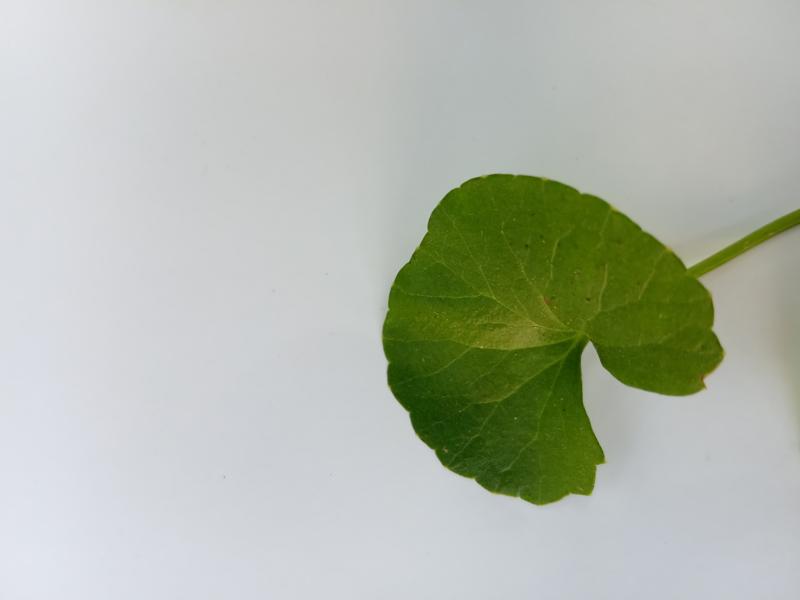
Weed species: Centella asiatica